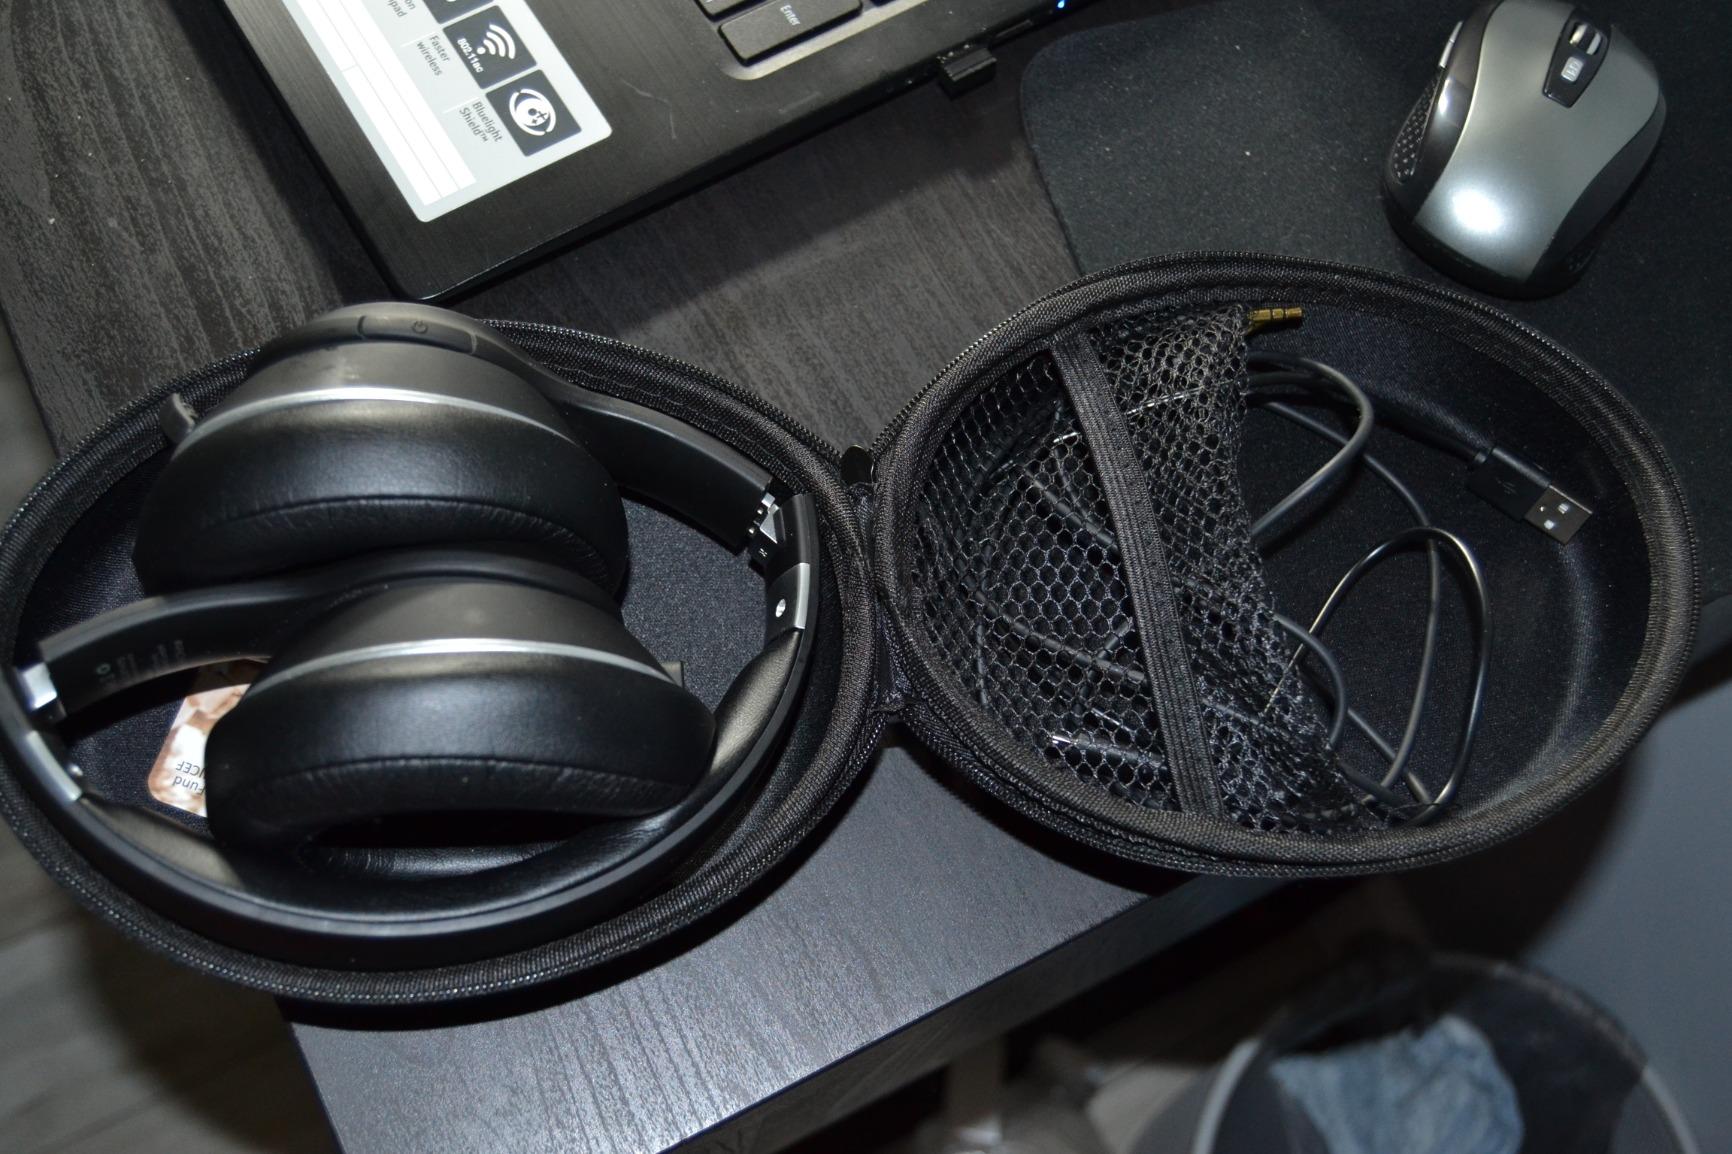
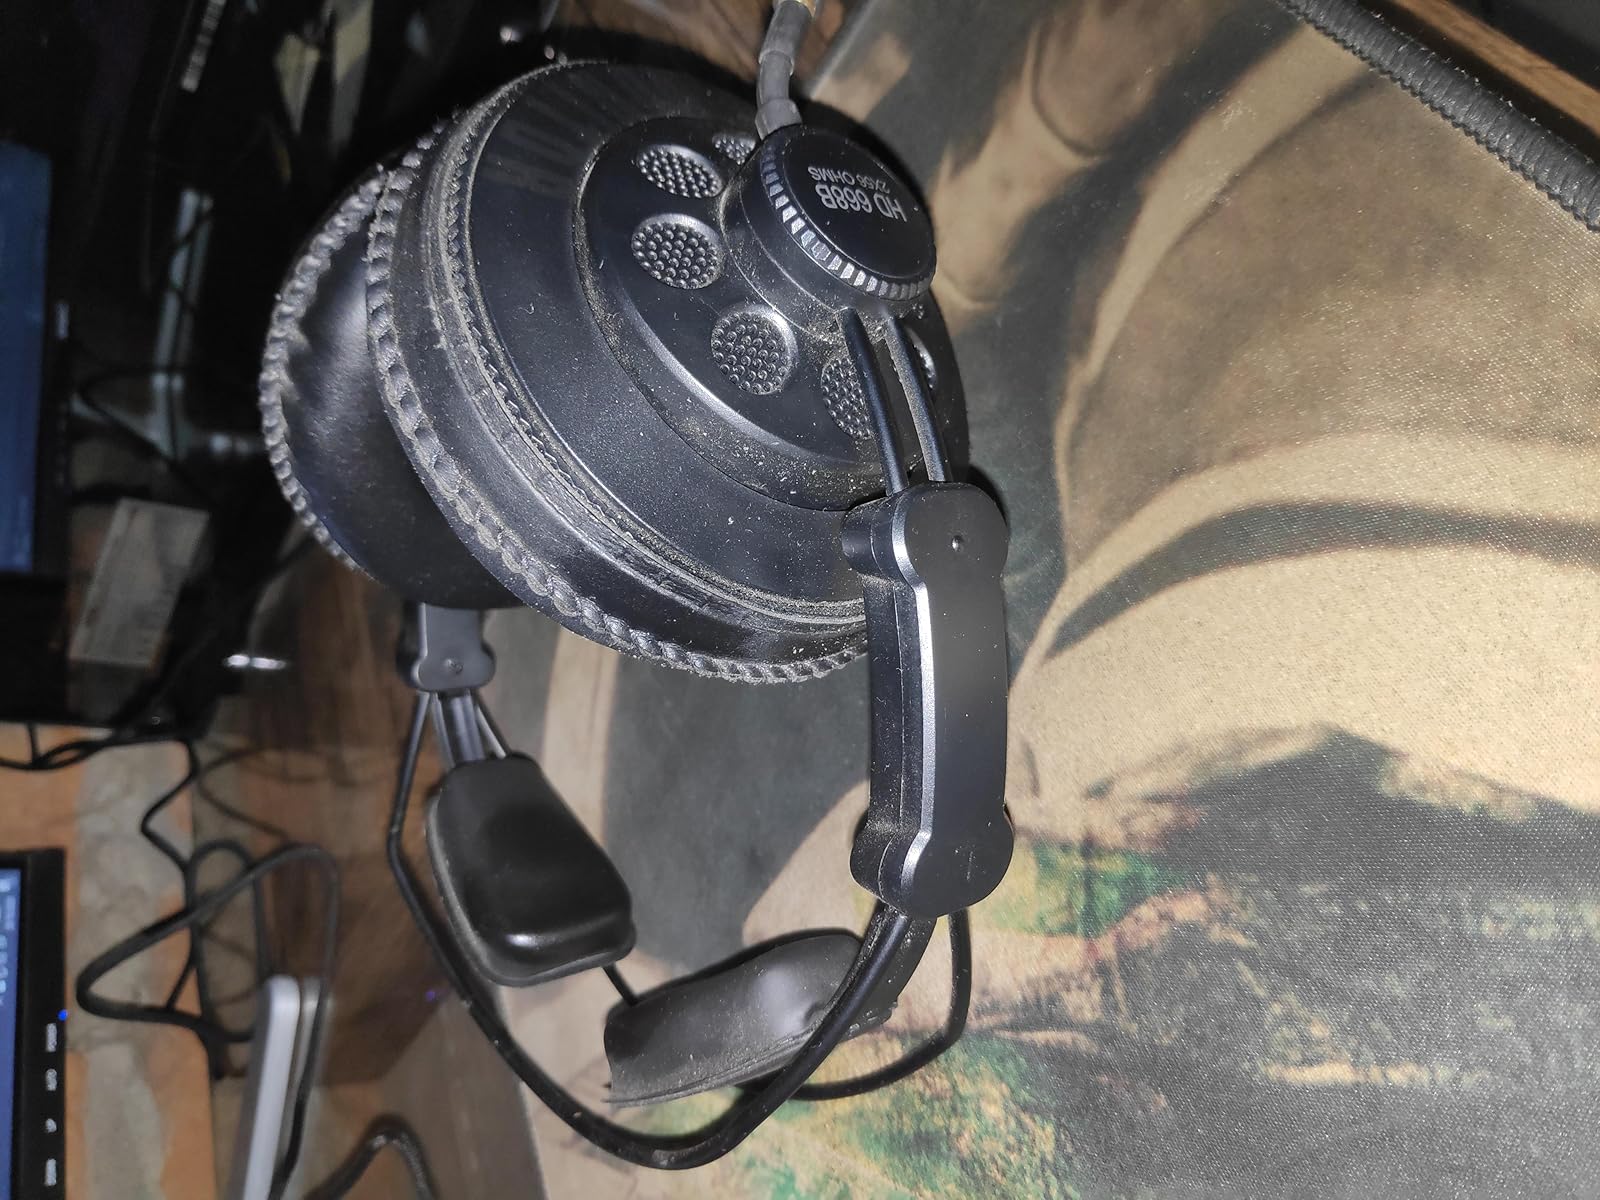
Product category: headphones
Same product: no